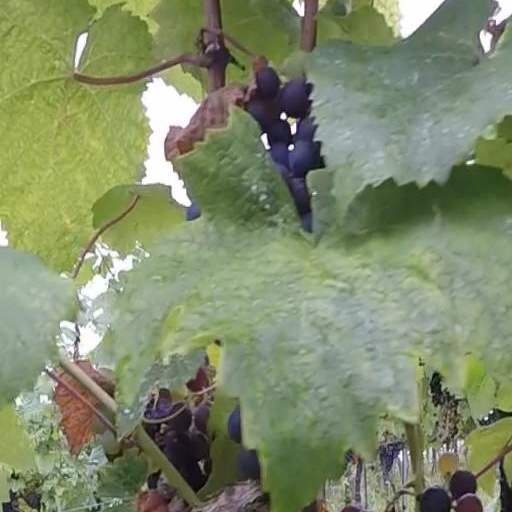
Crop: grape